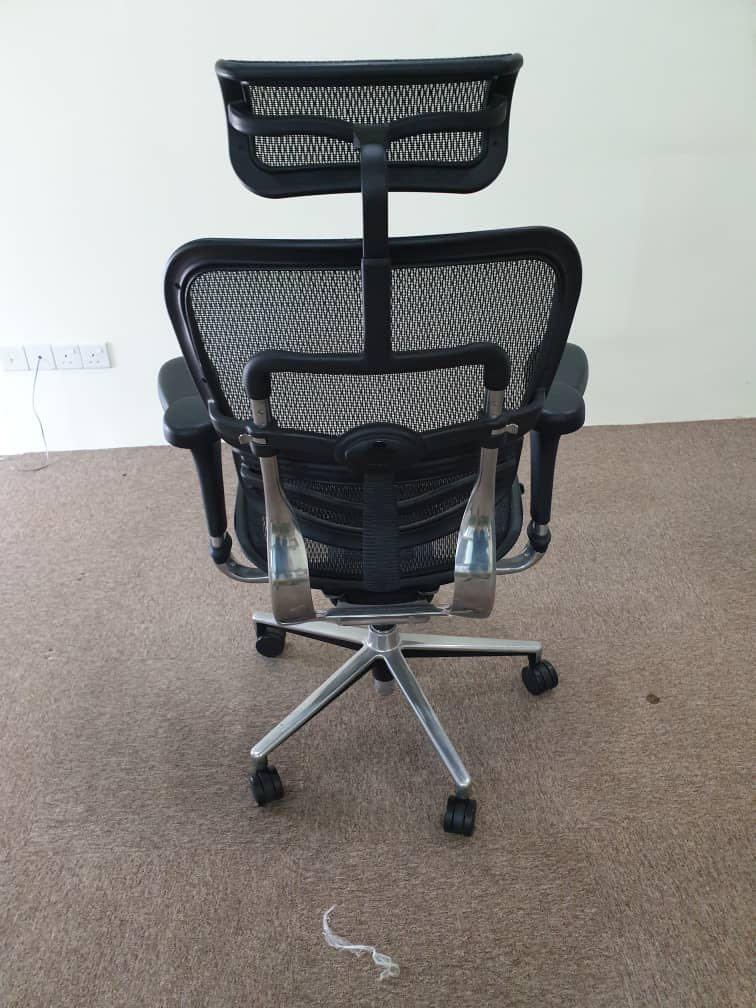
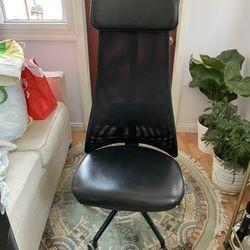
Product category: items_chair
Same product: no